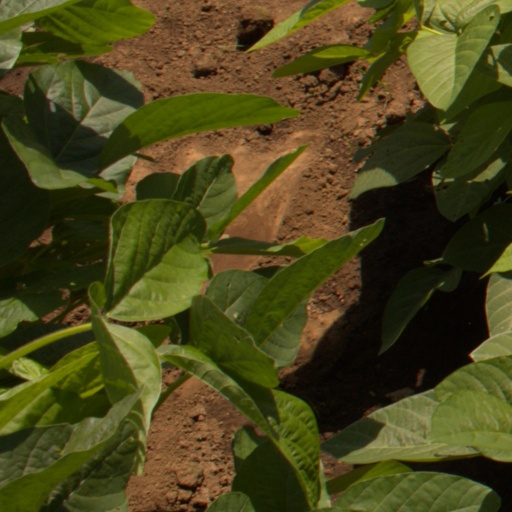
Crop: soybean